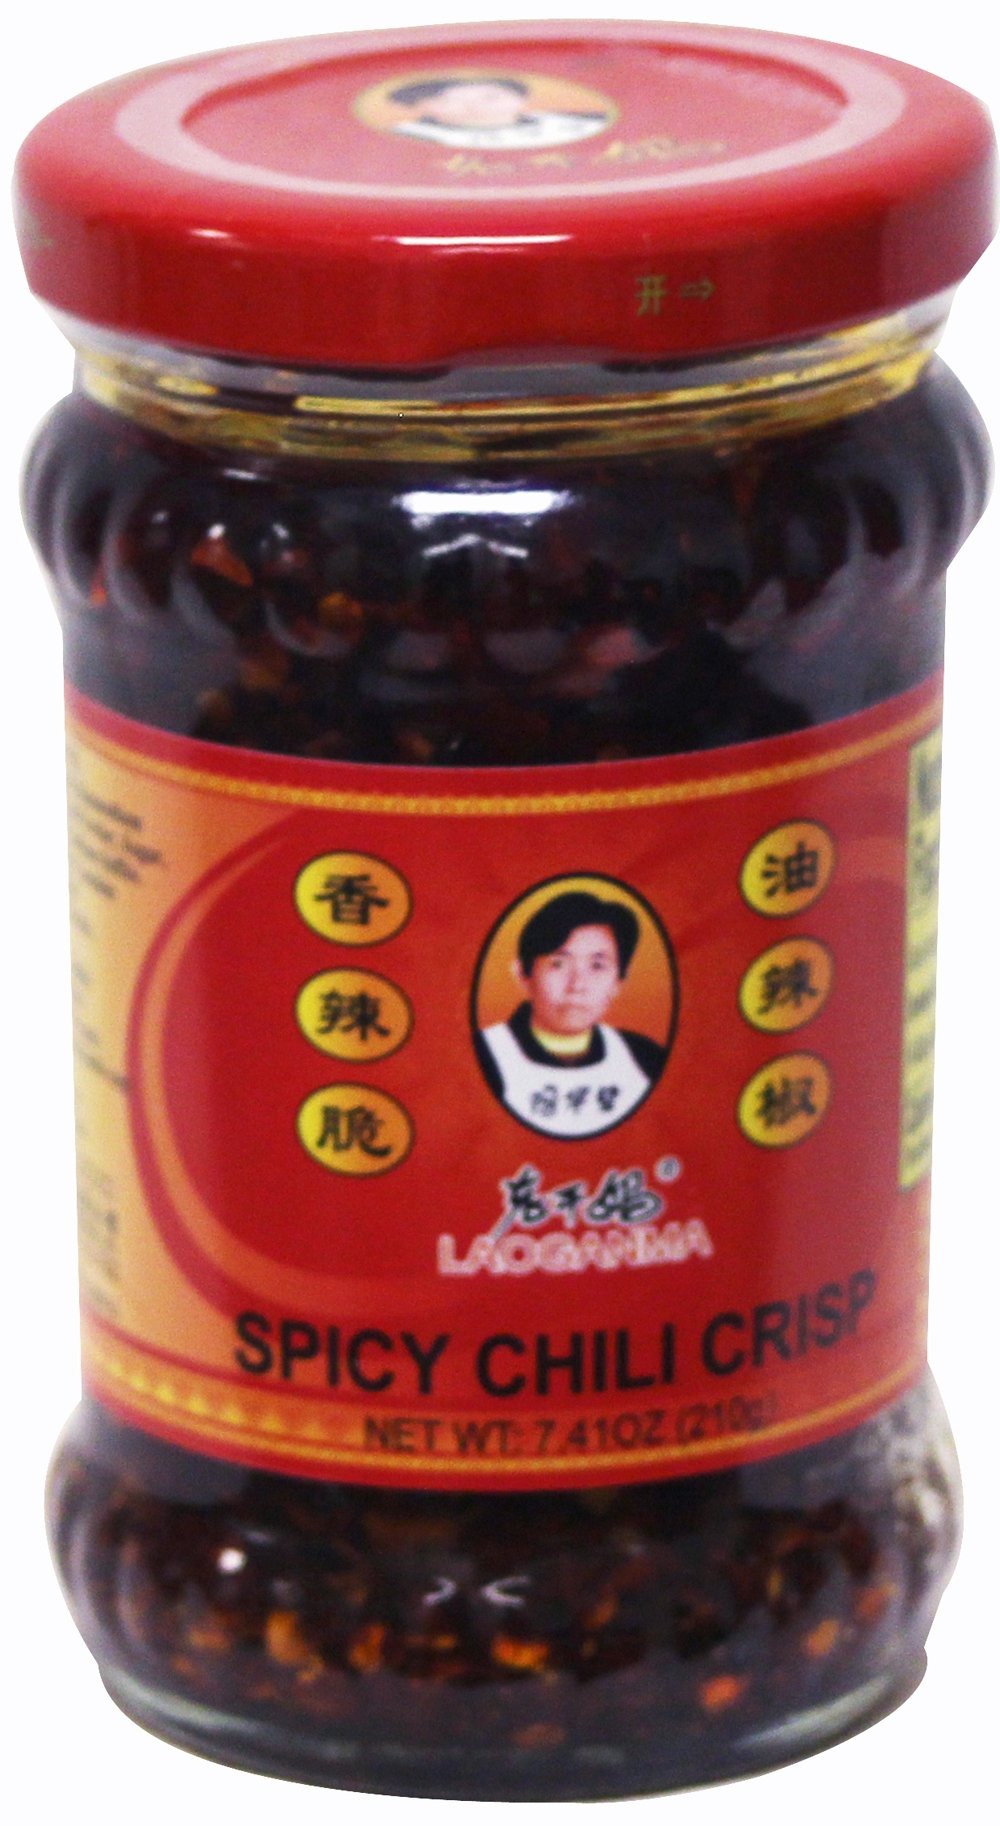
Item Name: Lao Gan Ma Spicy Chili Crisp 7.41oz (210g)
Product Description: 1
Value: 7.41
Unit: Ounce

Price: 3.935